House of Croÿ

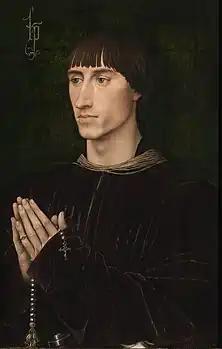
Portrait of Philippe I de Croÿ, by Rogier van der Weyden

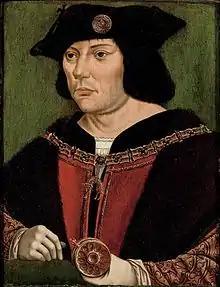
Guillaume II de Croÿ (1458–1521), Duke of Sora and Archi, godfather and tutor of the emperor Charles V, prime minister of Burgundy

Antoine was succeeded as count of Porcéan by his eldest son, Philippe I de Croÿ, governor of Luxembourg and Ligny. Philippe I de Croÿ was raised together with Charles the Bold, who arranged Philippe's marriage to Jacqueline of Luxembourg in 1455. The bride's father was extremely against the alliance and attempted to win his daughter back by force, but the Count of Porcéan closed the borders of Luxembourg and announced that the marriage had been consummated. In 1471 Philippe defected to the king of France with 600 knights but returned to Burgundy to fight for Charles during the Battle of Nancy. During the battle he was taken prisoner. Following Charles's death, Philippe de Croÿ helped arrange the betrothal of his heiress, Marie, with Emperor Maximilian I. Toward the end of his life, he was employed by the Emperor as governor of Valenciennes, lieutenant general of Liège, and captain general of Hainaut. Philippe commissioned a remarkable church in Château-Porcien, in which he was buried upon his death in 1511.